Stockholm Sweden Temple

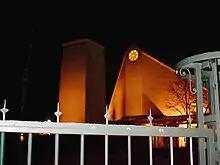
The temple in February 2003

Ground was broken for construction on 17 March 1984, and the temple was dedicated by Gordon B. Hinckley during 11 sessions held 2–4 July 1985. Four of the dedicatory sessions were translated into Swedish, three into Finnish, two into Norwegian and two into Danish. The Swedish postal service issued a special commemorative stamp cancellation, available in a trailer parked near the temple, to celebrate the dedication.